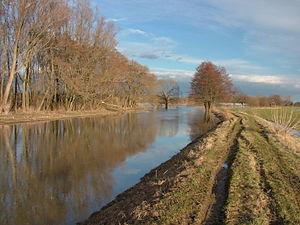
La Haná est une rivière de la Tchéquie d'une longueur de 35 km et un affluent en rive droite de la Morava. Elle est donc un sous-affluent du Danube.